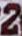
Number: 2